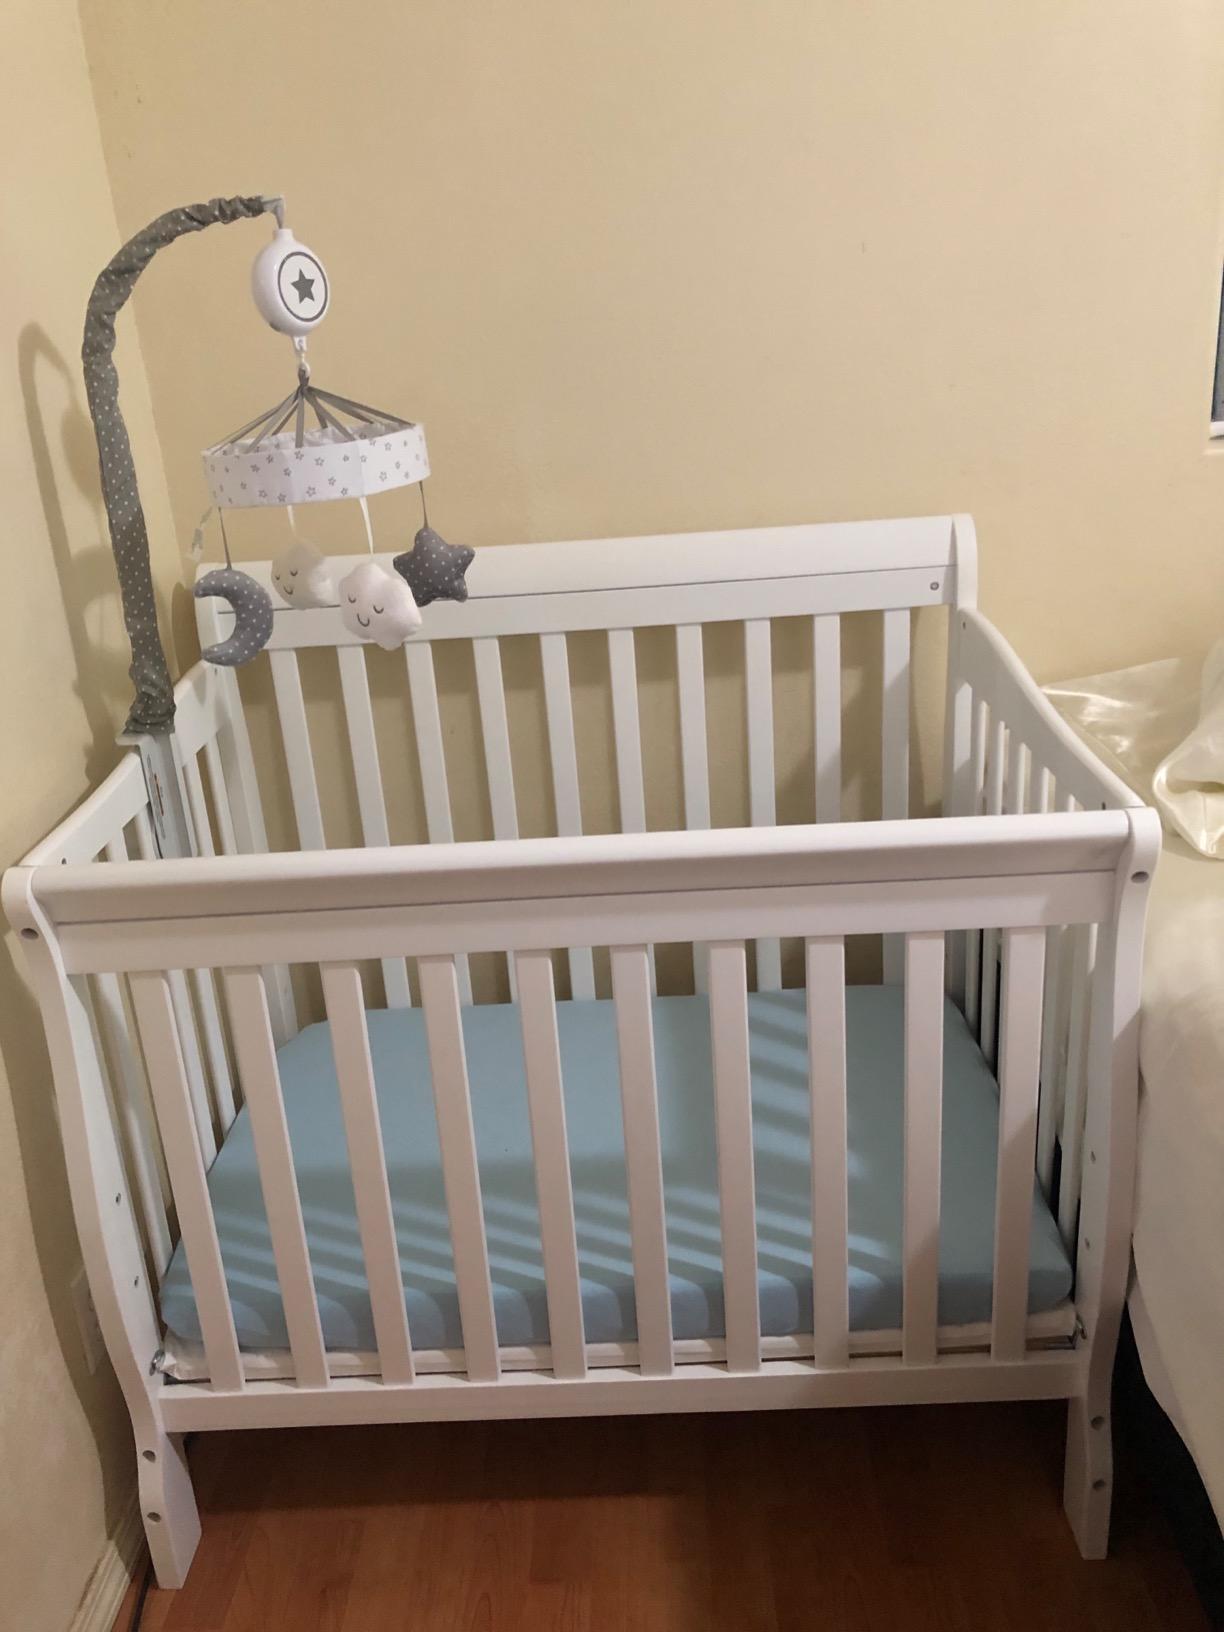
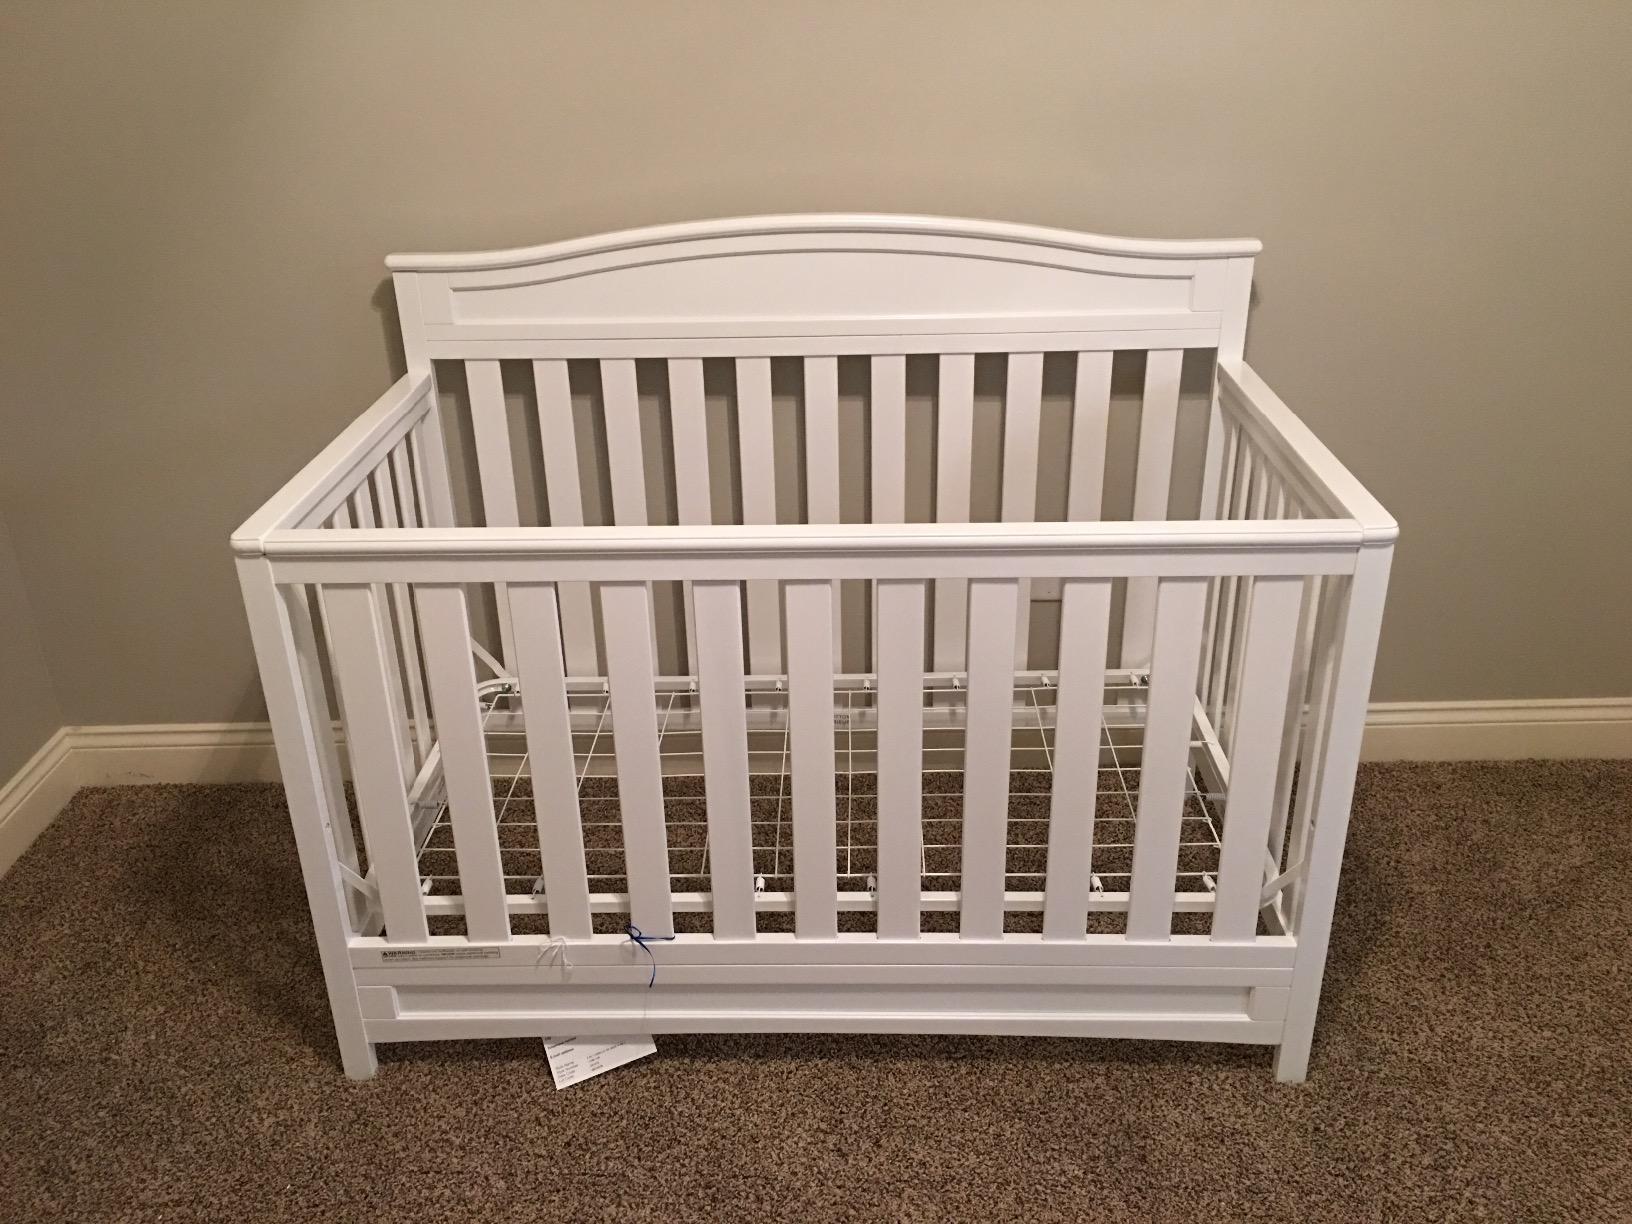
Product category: products_crib
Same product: no